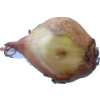
Label: onion